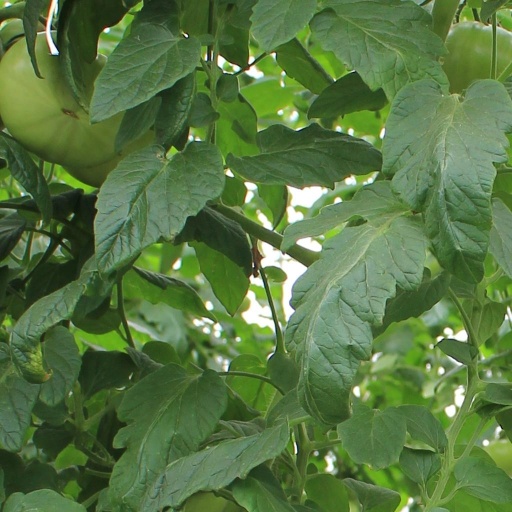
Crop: tomato